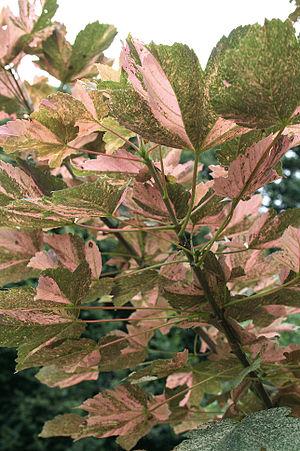
Feuilles d' Acer pseudoplatanus 'Nizetii' Localisation exacte